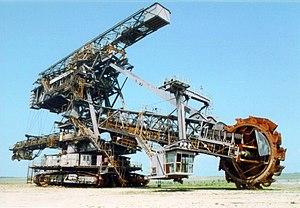
Ferropolis, la cité de fer, est un musée à ciel ouvert regroupant cinq excavatrices industrielles de grande taille utilisées à la fin du XXᵉ siècle pour l'extraction du lignite en surface et pouvant atteindre 30 mètres de hauteur, 130 mètres de long et peser jusqu'à presque 2 000 tonnes.
Une excavatrice à godets est un engin de génie civil utilisé notamment dans l'exploitation de gisements de surface. La fonction principale des BWEs est d'agir comme une machine à creuser continue dans les mines à ciel ouvert à grande échelle.